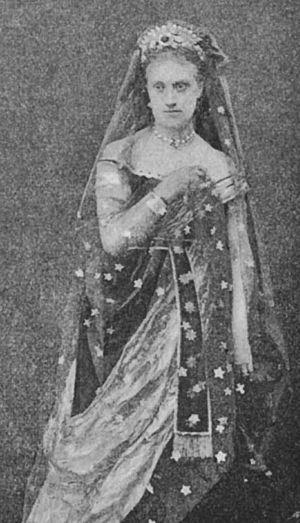
Litteris et Artibus, expression latine que l'on peut approximativement traduire par « arts et lettres », se réfère à une médaille honorifique royale en argent massif plaqué or attribuée par la maison Bernadotte et originairement conçue aux alentours de 1852-53 par le prince héritier Charles, futur Charles XV. Décernée ponctuellement depuis 1860, elle récompense tout bénéficiaire élu au titre de « contributions artistiques — à caractères exceptionnels — essentiellement axées vers les domaines musicaux, théâtraux et littéraires ». Sa face externe représente le buste royal du souverain régnant assorti de l'inscription latine Litteris et Artibus insérée au sein d'une couronne de laurier. Agrémentée d'un large ruban bleu, elle s'appose traditionnellement au niveau du décolleté.